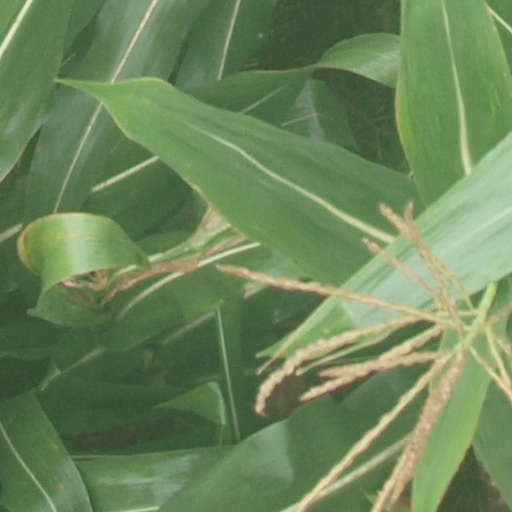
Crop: maize; corn